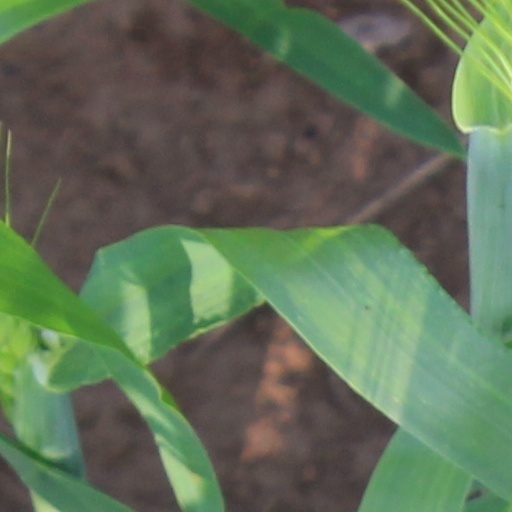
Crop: wheat